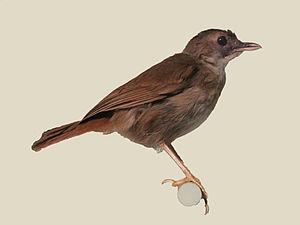
Illadopsis est un genre de passereaux de la famille des Pellorneidae.
L’Akalat à poitrine blanche est une espèce de passereau de la famille des Pellorneidae.